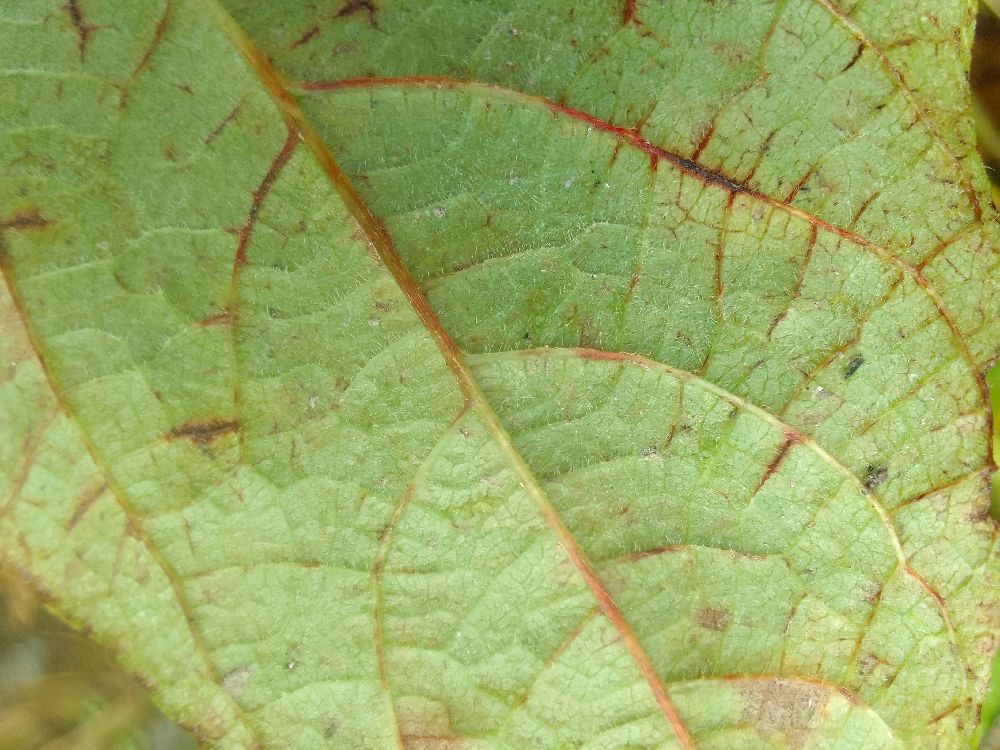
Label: anthracnose